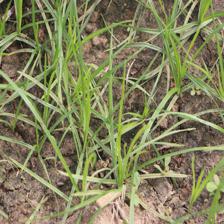
Label: Grass